Meriden Avenue–Oakland Road Historic District

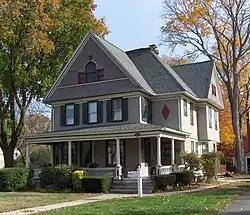
Charles W. Beckley House

The Meriden Avenue–Oakland Road Historic District is a National Register of Historic Places district covering a residential section of Southington, Connecticut, located south of the center of town. At the time of the listing, in 1988, there were 113 buildings within the boundaries of the district, of which all but 22 are considered "contributing". The period of significance for the district is 1860–1936. A residence built after 1936, or altered substantially qualifies as building as "non-contributing". Only one building is deemed non-contributing due to extensive modelling.